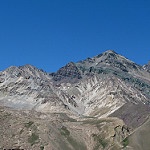
Label: mountain